Vasilije Petrović

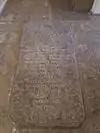
Tombstone of Vasilije Petrović with "Metropolitan of Montenegro, Skenderija and Primorje, and Exarch of the Serb throne" written on it

In the spring of 1752, he traveled to Russia with the recommendation of the Metropolitan of Sava and Montenegrin leaders. At the beginning of 1753, he arrived in Moscow. Vasilije was well received in Russia, and he established numerous contacts with Russian dignitaries. He raised the issue of the migration of Montenegrins to Russia and the issue of the state status of Montenegro. The Russian government suggested that the Montenegrins did not pay tribute to the Turks and that they were in constant war with them and therefore were a free people. This was Vasilije's enormous success.